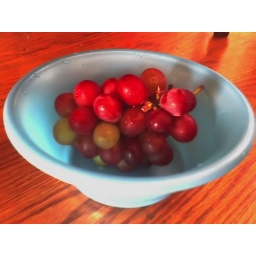
red grapes in a blue bowl